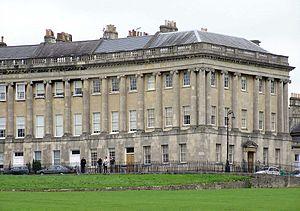
Cette liste des musées du Somerset, Angleterre contient des musées qui sont définis dans ce contexte comme des institutions qui recueillent et soignent des objets d'intérêt culturel, artistique, scientifique ou historique. leurs collections ou expositions connexes disponibles pour la consultation publique. Sont également inclus les galeries d'art à but non lucratif et les galeries d'art universitaires. Les musées virtuels ne sont pas inclus.